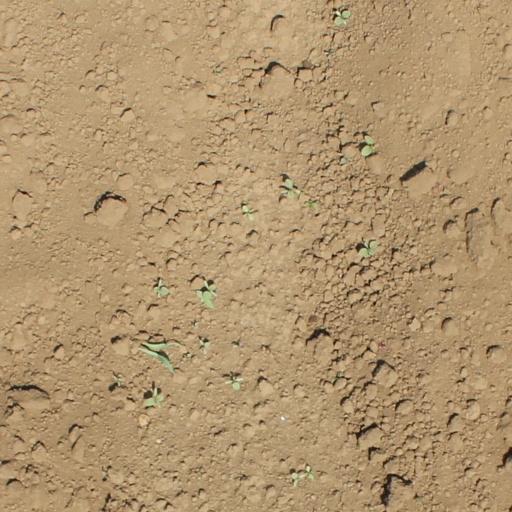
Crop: soybean